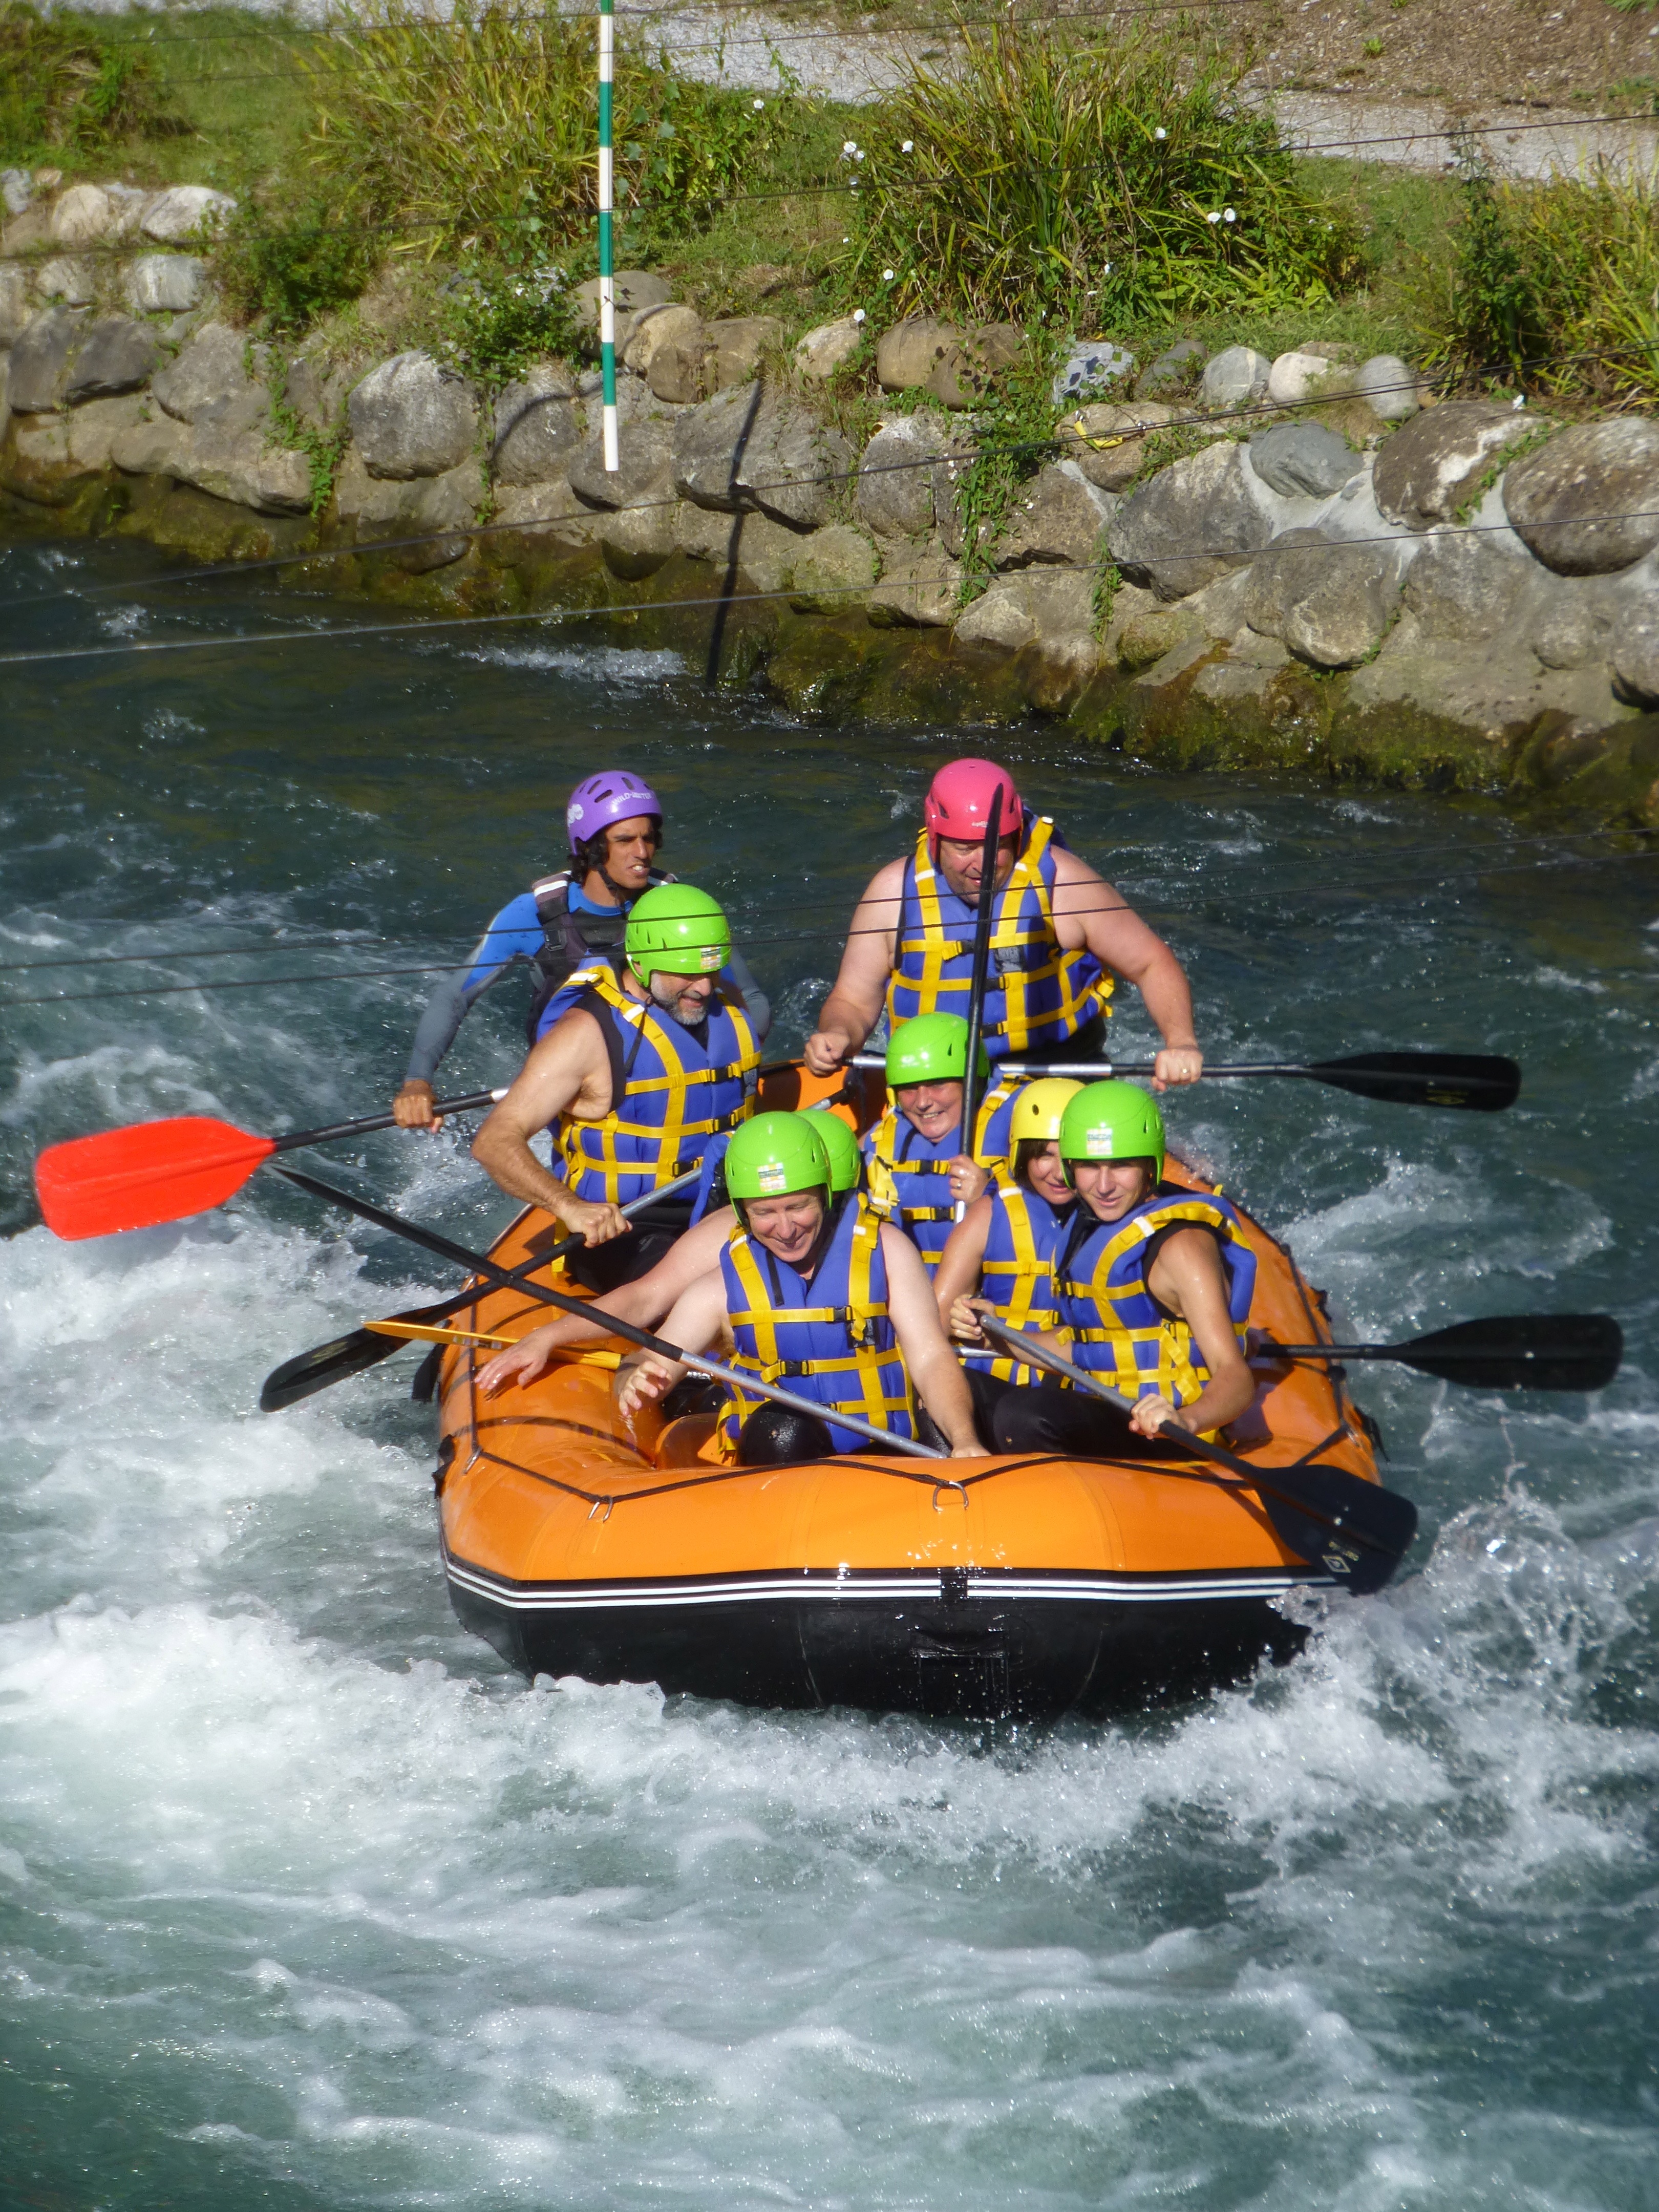
water, group, sport, river, recreation, boot, flow, paddle, extreme sport, leisure, fun, team, sports, boating, rapids, teamwork, white water, tubing, raft, water sports, water sport, dinghy, rafting, outdoor recreation